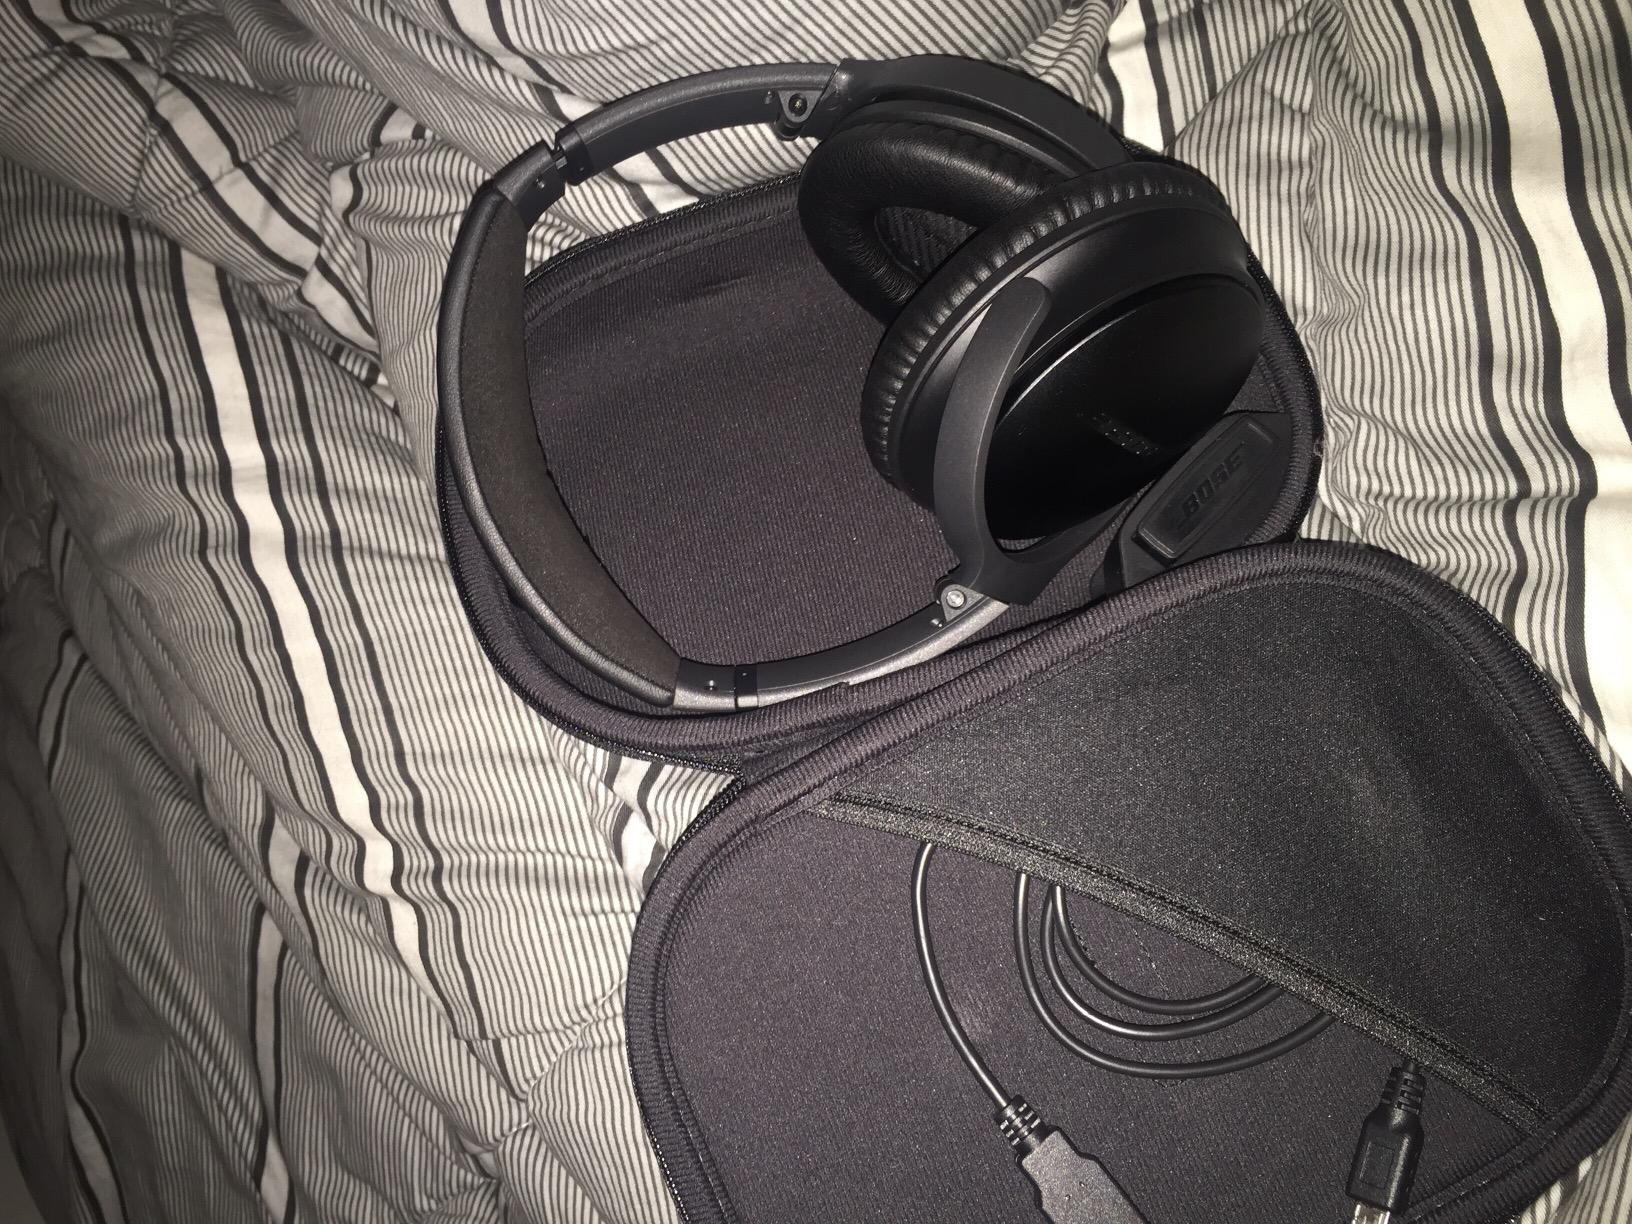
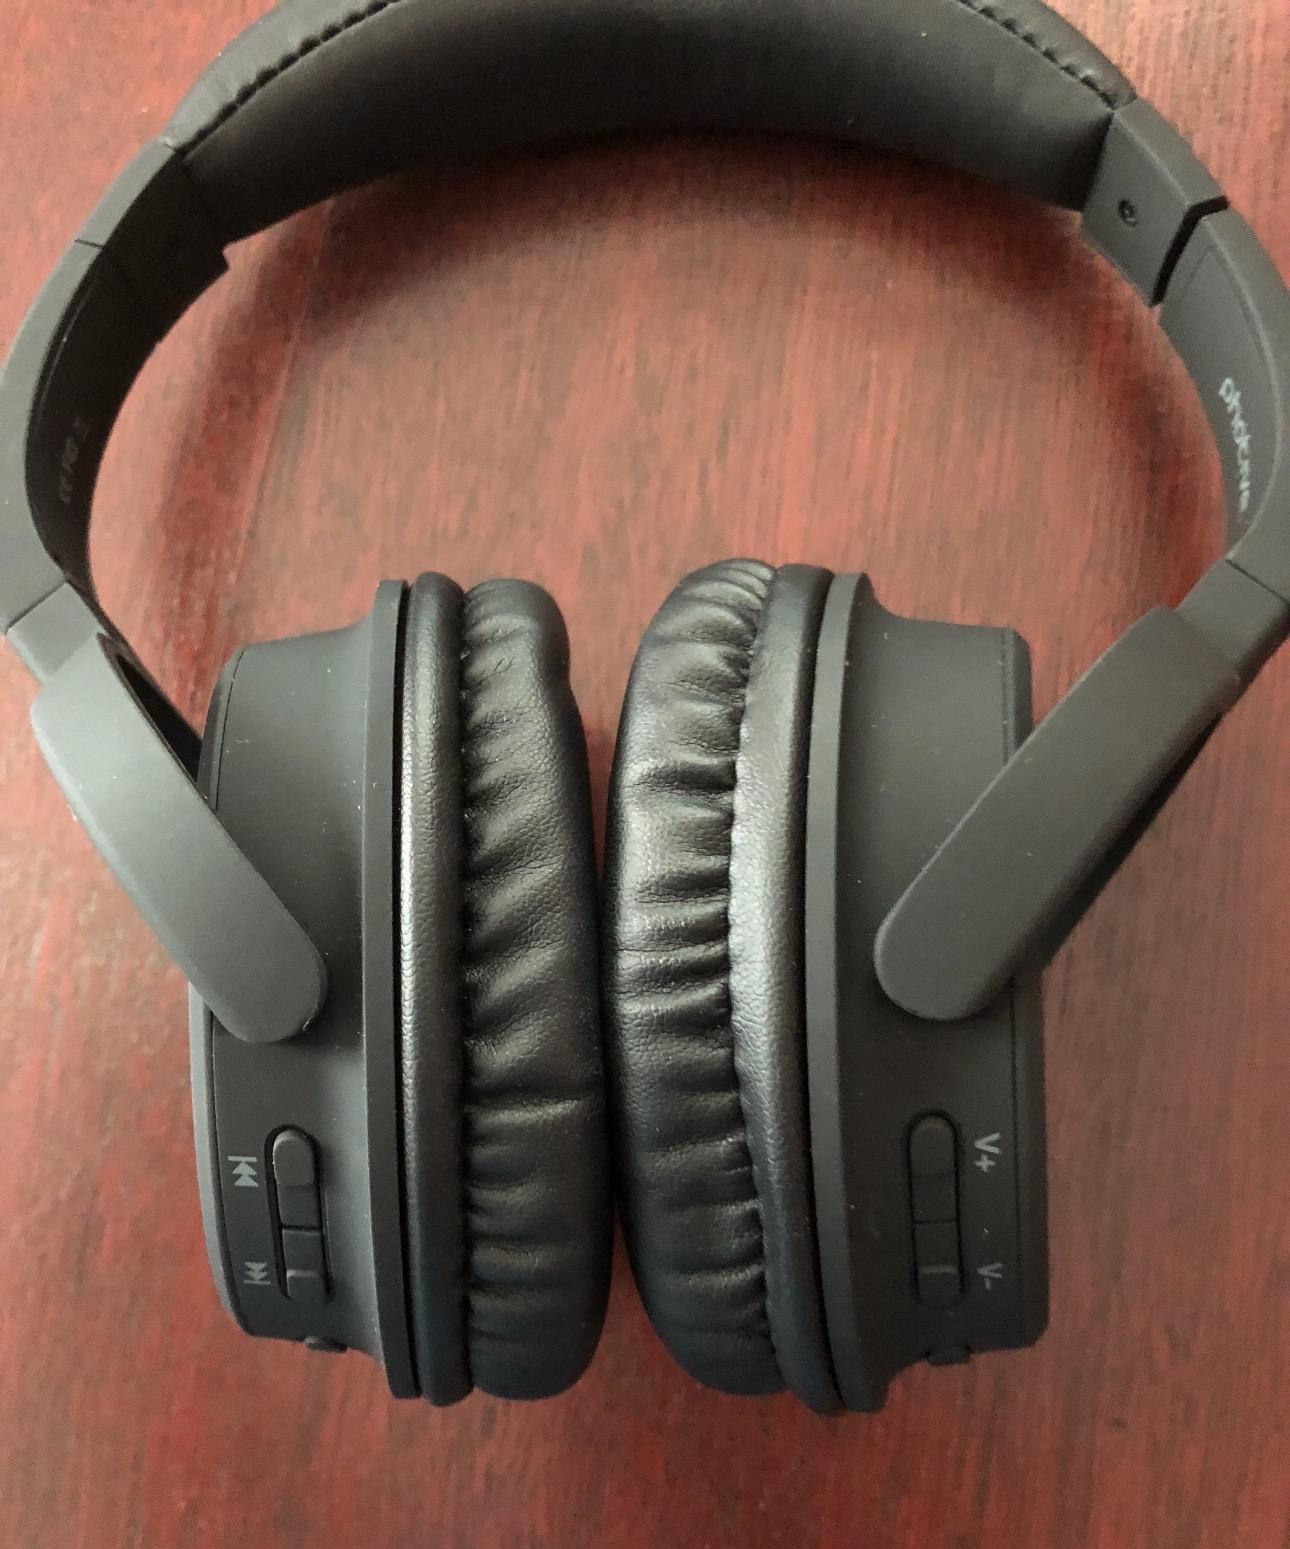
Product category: headphones
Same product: no